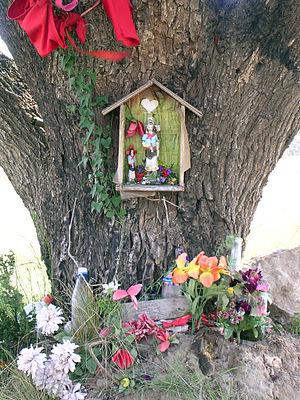
Gauchito Gil est une figure légendaire, objet de dévotion populaire en Argentine. Son origine historique est très incertaine. Antonio Mamerto Gil Núñez, gaucho de son état, aurait vécu au XIXᵉ siècle dans la province de Corrientes.